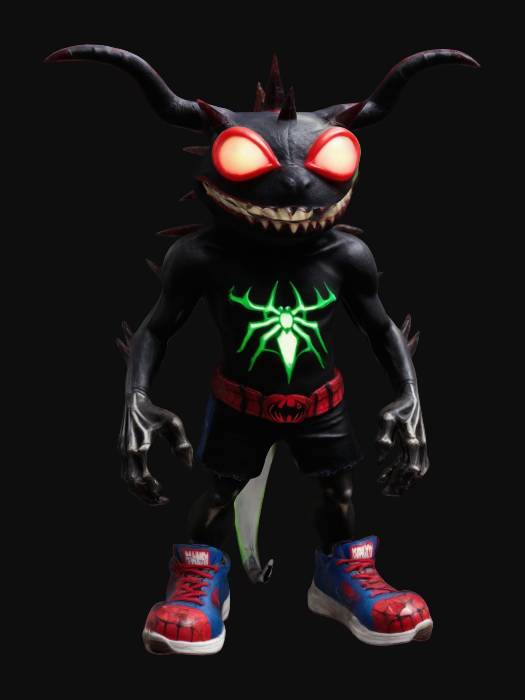
미적 점수 (1~10점): 7